USS Samuel B. Roberts (DE-413)

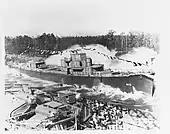
Launch of "Samuel B. Roberts" on 30 January 1944

"Samuel B. Roberts" was laid down on 6 December 1943, by the Brown Shipbuilding Company of Houston, Texas. She was launched on 20 January 1944, sponsored by the namesake's mother, Mrs. Anna Roberts. She was commissioned on 28 April 1944, commanded by Lieutenant Commander Robert W. Copeland, USNR.